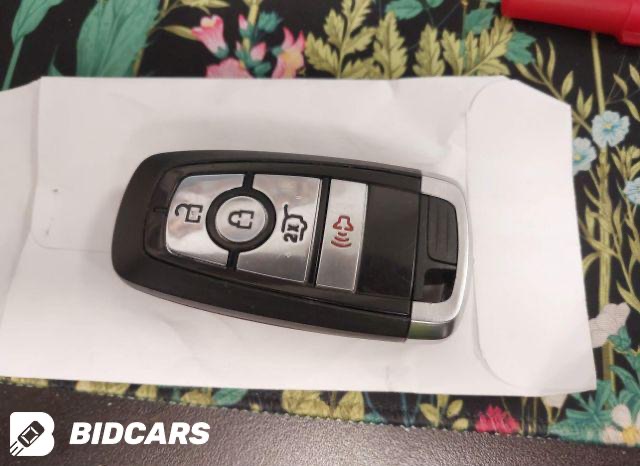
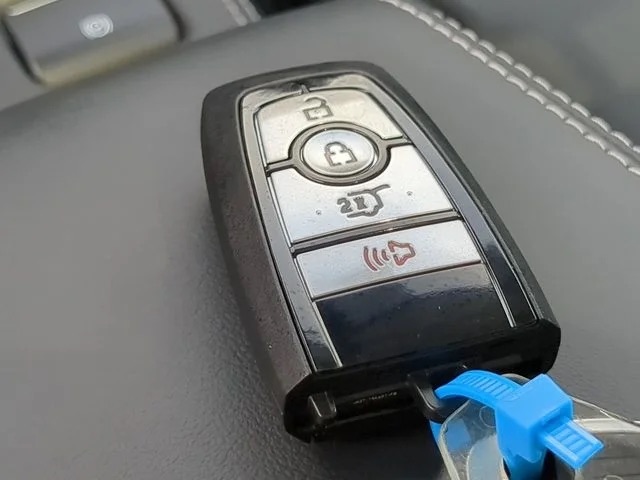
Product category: misc
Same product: yes